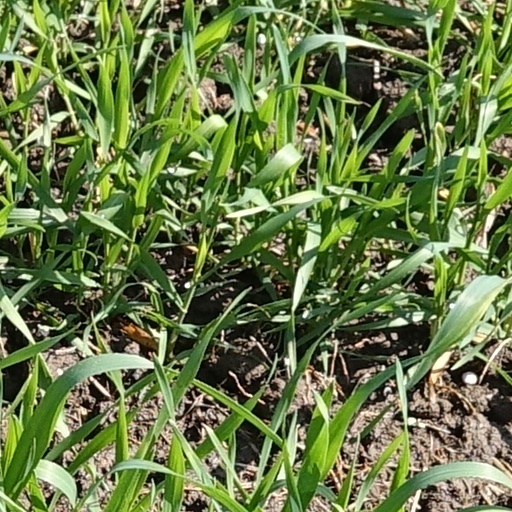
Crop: wheat